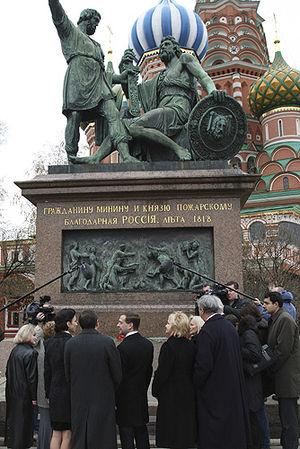
Le 4 novembre est le 308ᵉ jour de l'année dans le calendrier grégorien. Il reste 57 jours avant la fin de l'année à partir de cette date.